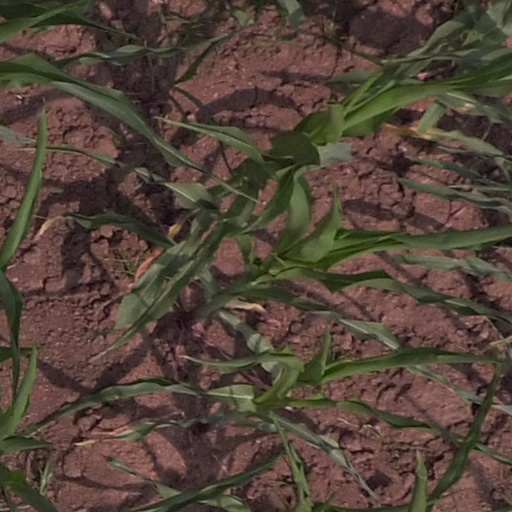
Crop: maize; corn